Blood Car

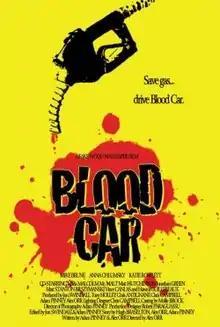
Poster

Blood Car is a 2007 black comedy film directed by Alex Orr and starring Anna Chlumsky, Katie Rowlett, and Mike Brune. It is set in a not-too-distant future where gasoline prices have become exorbitant ($30+ US/gallon). Things take a turn for the worse when a kindergarten teacher (Mike Brune) invents a car that runs on a different fuel source: blood.